2nd Marine Infantry Regiment

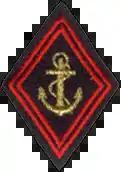
left arm insignia, with anchor of the marine infantry.

In 1939: Tripoli in the region of Syria (now in Lebanon).